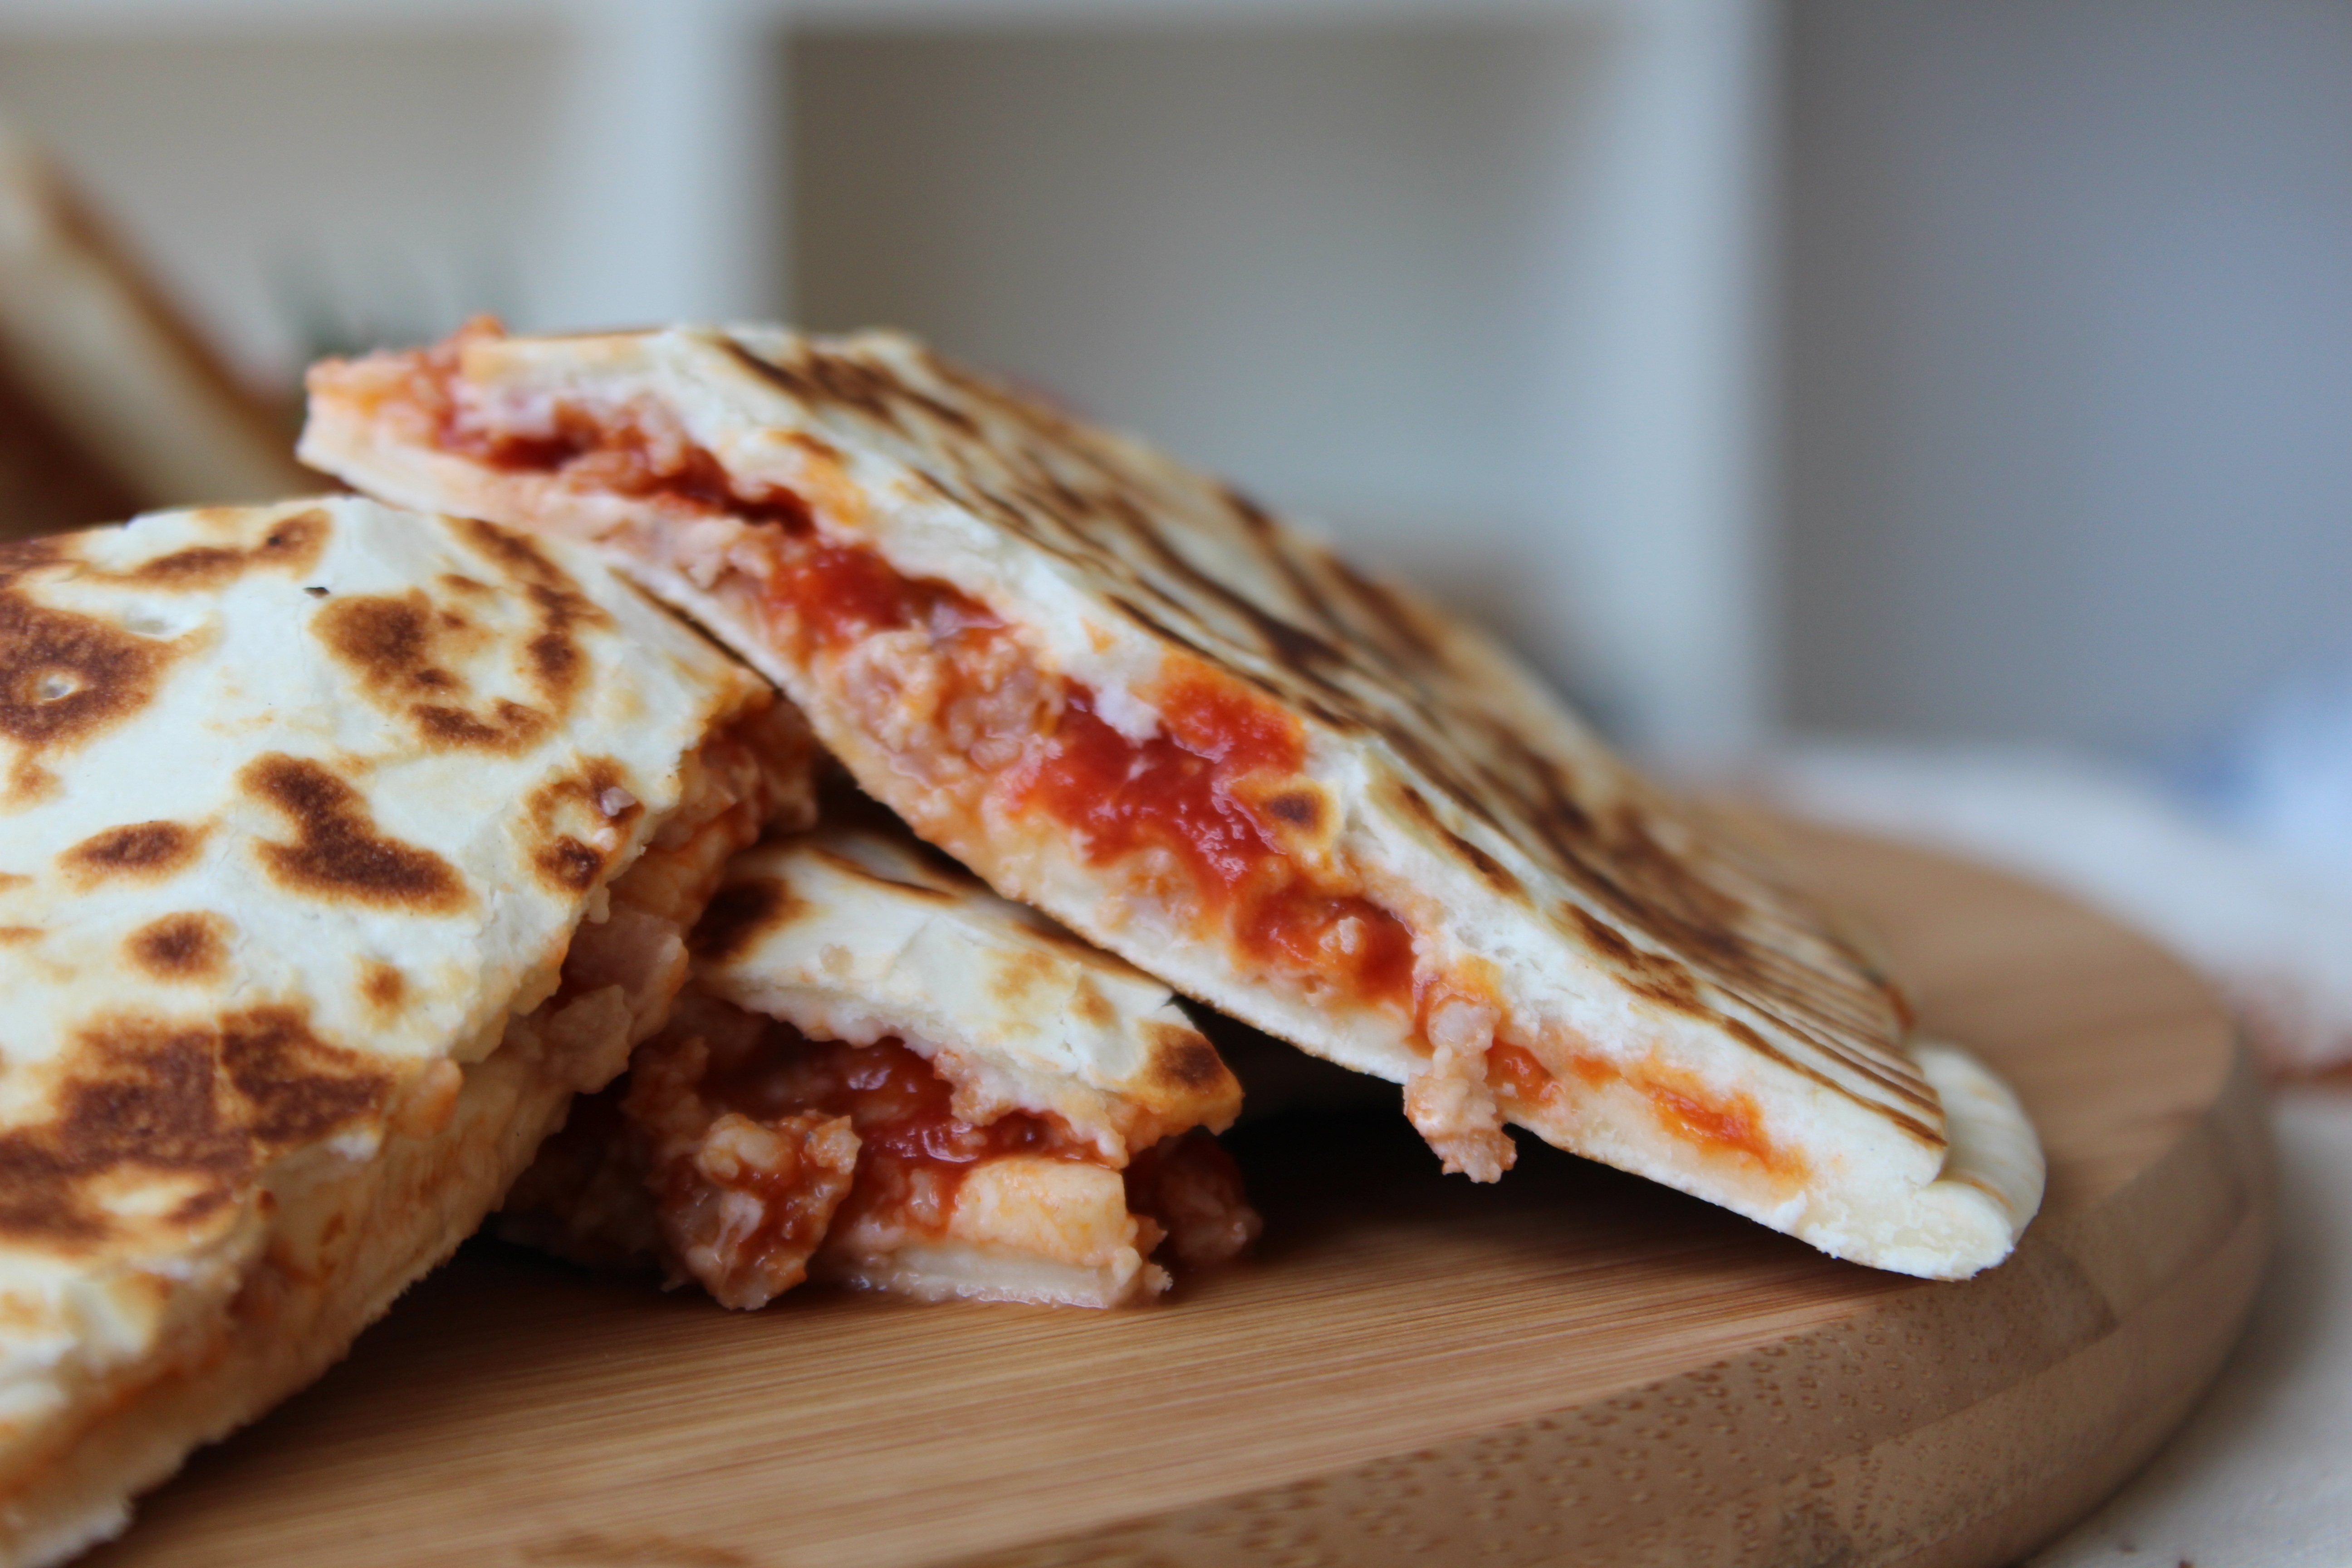
dish, meal, food, produce, breakfast, meat, cuisine, bread, tomato, baked goods, calzone, quesadilla, watercress